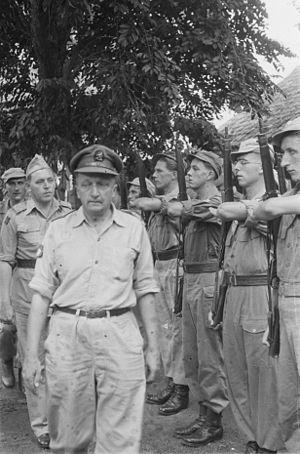
Lourens Gerhard Marinus Baas Becking, né le 4 janvier 1895 à Deventer et mort le 6 janvier 1963 à Canberra, est un botaniste et microbiologiste néerlandais. Il est particulièrement connu pour l'hypothèse Everything is Everywhere, but the environment select.